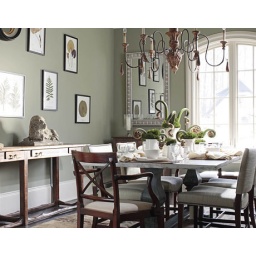
Sage green dining room: 'Creekside Green' by Benjamin Moore